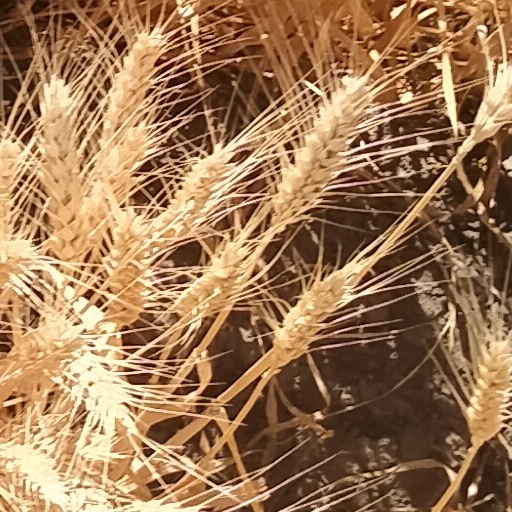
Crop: wheat